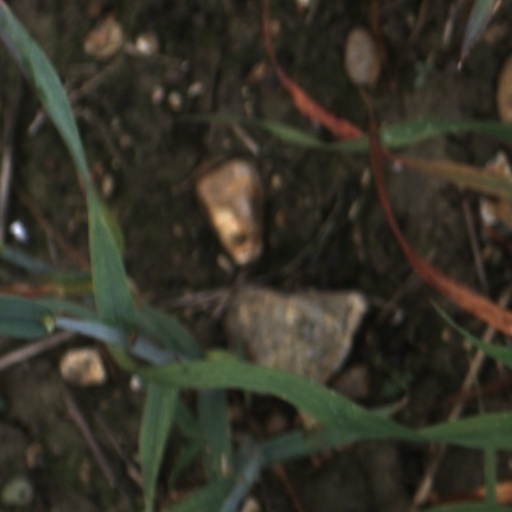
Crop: wheat